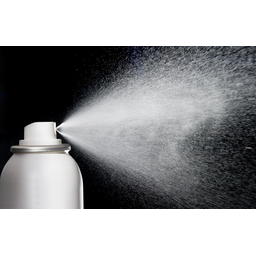
Label: metal